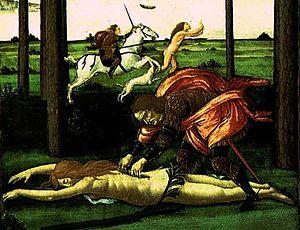
Le deuxième épisode de L'Histoire de Nastagio degli Onesti est une peinture à tempera sur bois de Sandro Botticelli, datée de 1483 et conservée au Musée du Prado à Madrid.